Alicia Masters

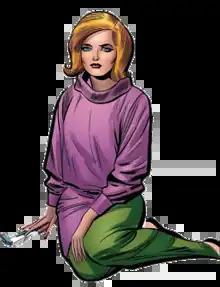
Alicia Masters, art by Jack Kirby.

Alicia Reiss Masters is a character appearing in American comic books published by Marvel Comics. Created by writer Stan Lee and artist Jack Kirby, she first appeared in "The Fantastic Four" #8 (November 1962). She is a supporting character to the superheroes the Fantastic Four and Silver Surfer.